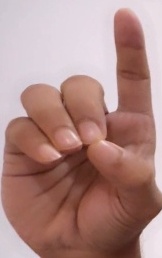
ASL sign: D